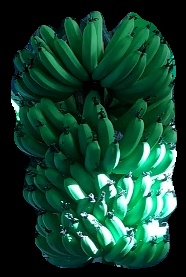
Variety: pachbale
Grade: grade1